1919 Grand Prix season

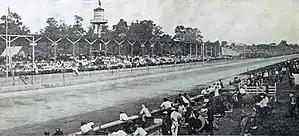
Main straight at Indianapolis, 1919

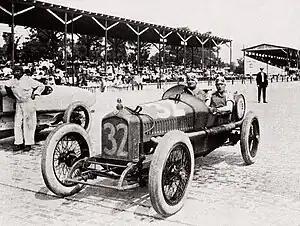
Albert Guyot, Ballot – Indianapolis 1919

During wartime, the AAA National Championship was still held in an abbreviated format. There were now no more road-races included in the event list. The points-system devised for the 1916 season was discontinued. In 1917, from 22 races (none longer than 250 miles) at 8 venues, Earl Cooper won his third championship. In 1918 there were 12 races at 4 circuits it was Ralph Mulford who won his second championship. These were retroactively calculated in 1927.